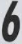
Number: 6